NIR 80 Class

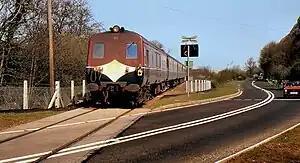
An 80 Class at Umbra level crossing in original maroon and blue livery in 1987.

On Tuesday 27 March 2018, the Downpatrick and County Down Railway announced it was to preserve four 80 Class vehicles, consisting of two power cars 69 and 90, and two driving trailers 749 and 752. 69 and 749 have been painted in the original, as-delivered maroon and blue livery. (See photo to right) The fundraising appeal for the campaign can be found on the DCDR's website. In April it emerged that the campaign was endorsed by Pete Waterman, one of the most notable individuals in the world of railway preservation and owner of several locomotives, including at one point No. 4472 "Flying Scotsman". 69 is particularly notable for having worked the last Peace Train in 1995, an accolade which made it the subject of an episode of in 2019.